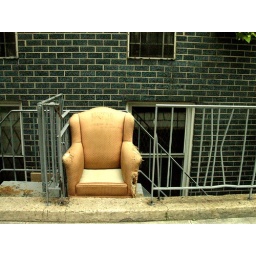
the chair is labeled &amp;quot;eugene forever&amp;quot; and the cushion was in a trash-filled stairwell a few doors down.